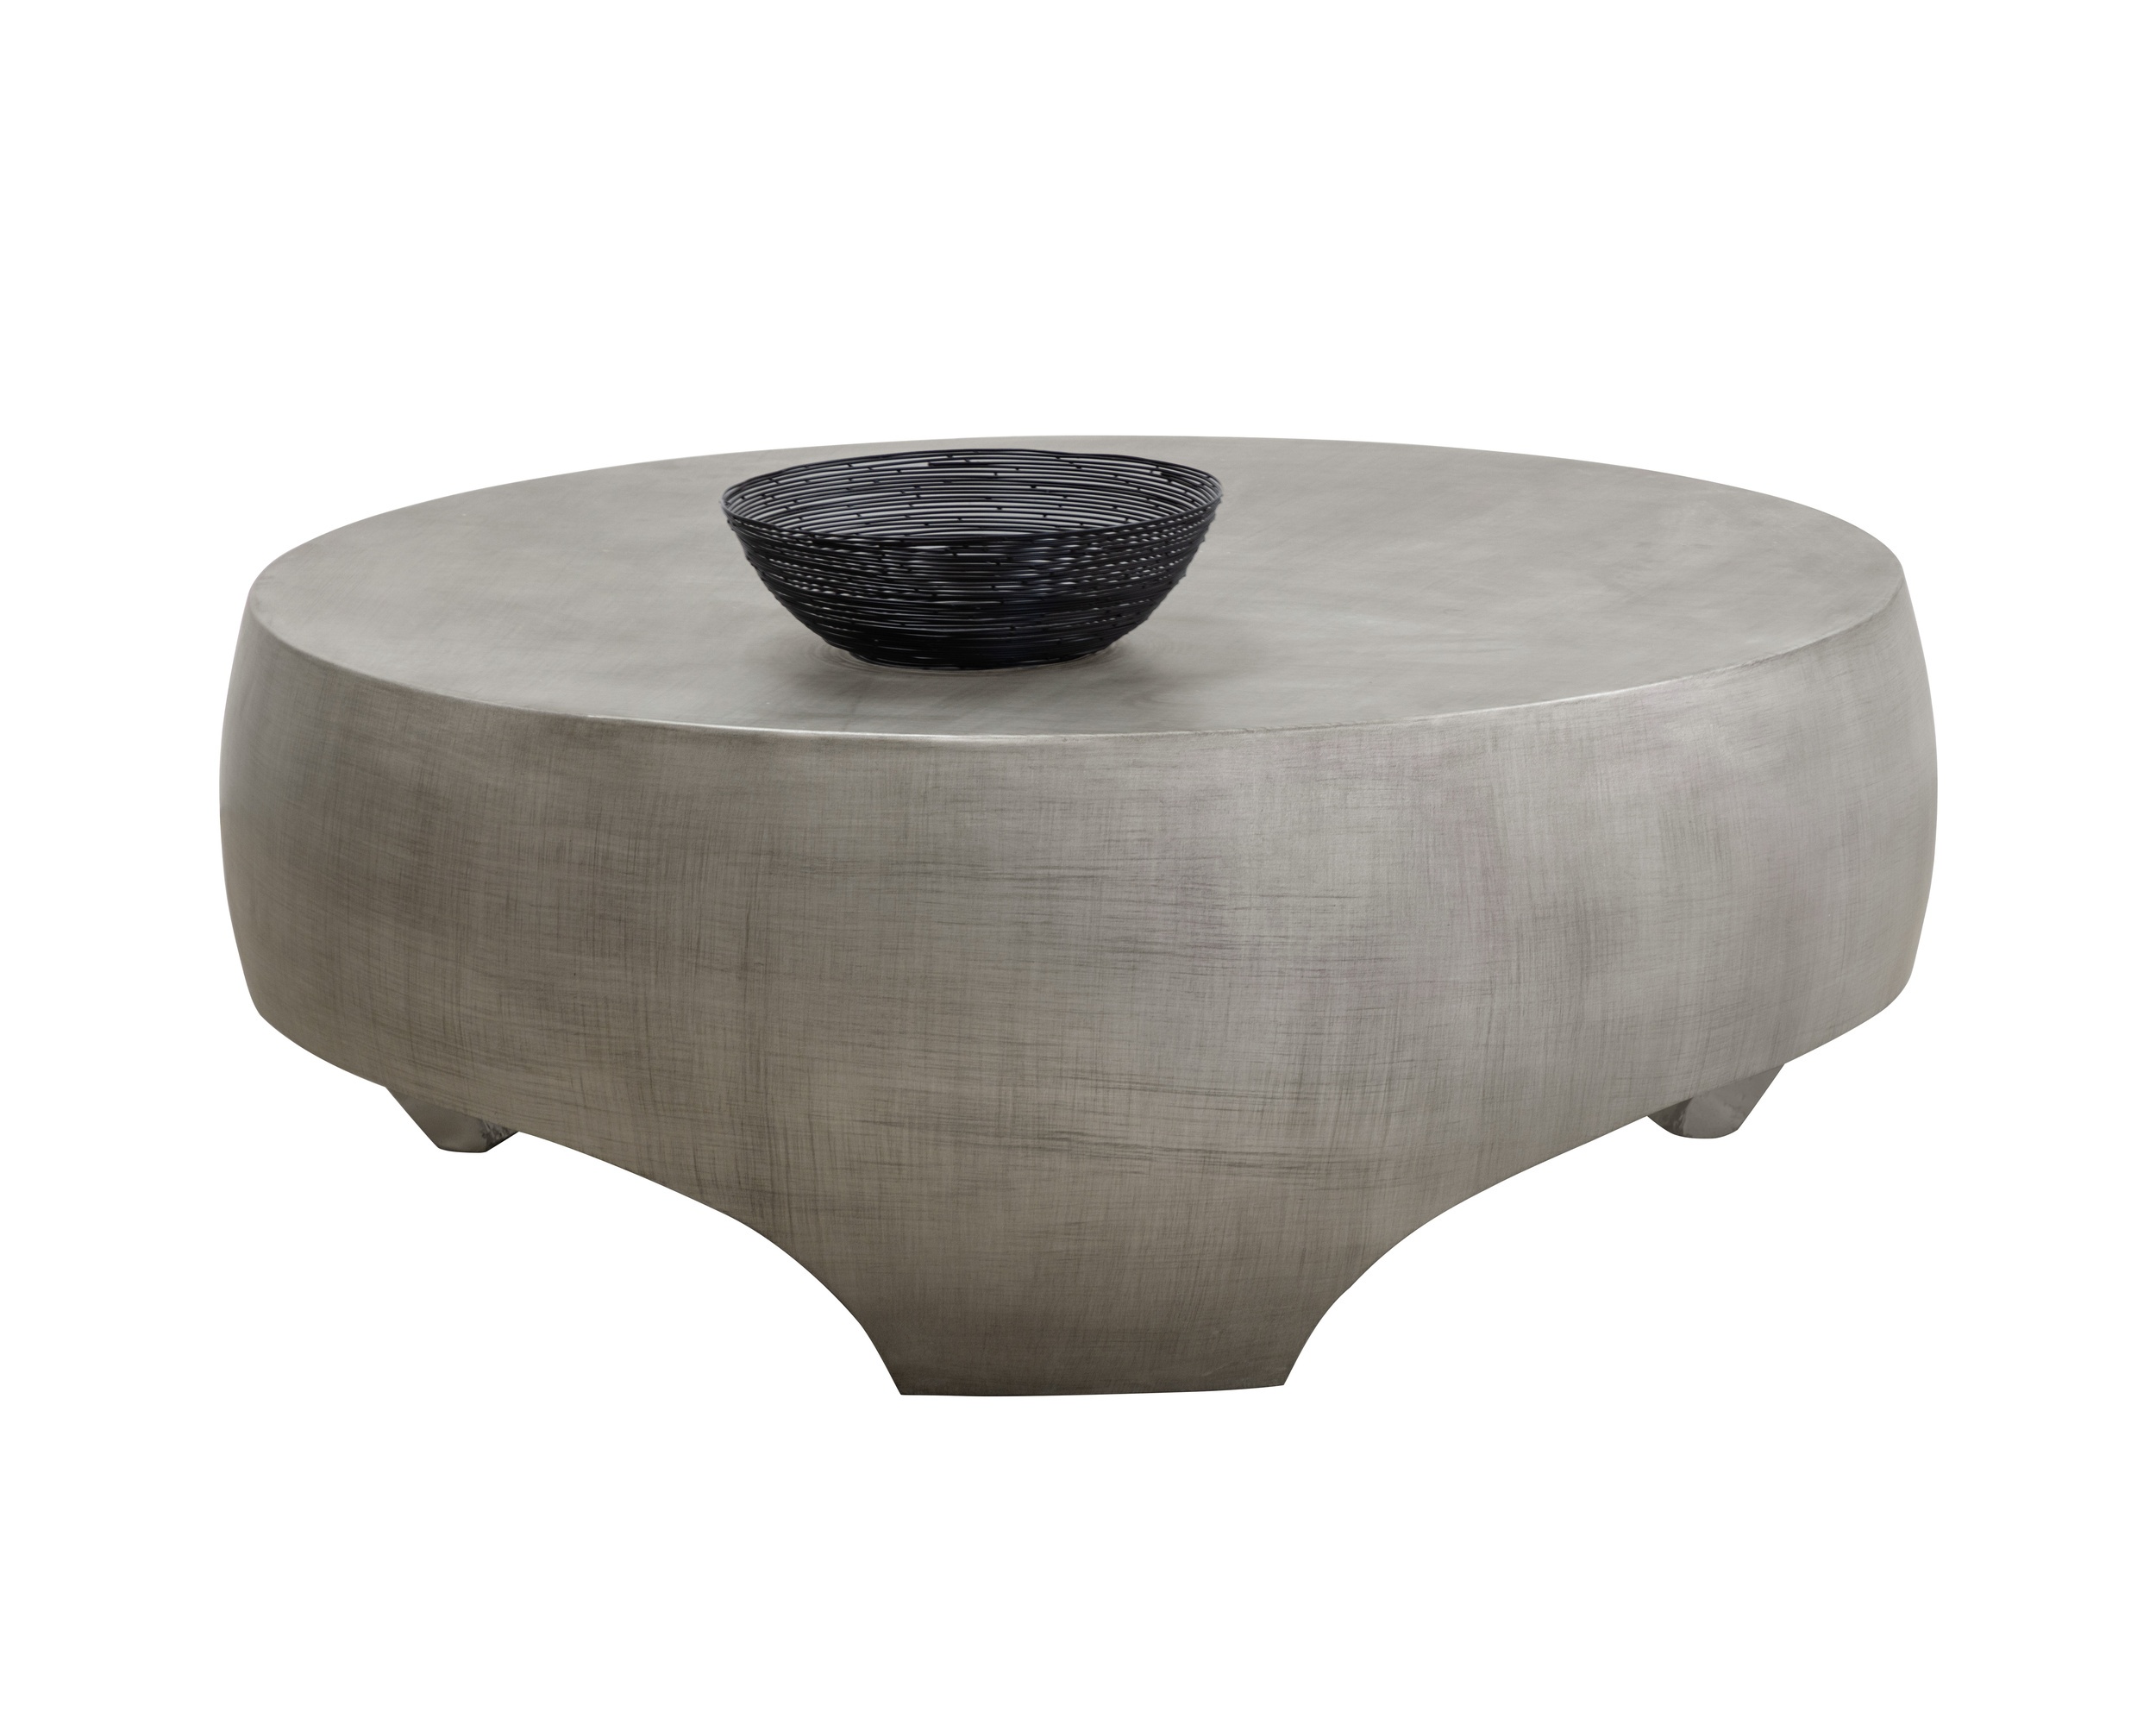
NAHLA TARSUS COFFEE TABLE - PEWTER
Description The Tarsus Coffee Table exudes industrial chic with its metal look and sculpted design. Crafted from glass fibre-reinforced concrete with a pewter finish. A striking piece from all angles, this table features open arches at the bottom and a cross-hatched pattern for a brushed look. Rubber felt protectors included. Construction Material/Cover Concrete Material Finish Light Pewter Base / Legs Concrete Base Finish Light Pewter Performance Fabric No Contract Viable Yes Assembly Required No Additional Features Cross-Hatched Pattern / Glass Fibre Reinforced Sealed Concrete / Suitable for Indoor and Outdoor Use / Rubber Felts Included Imperial Overall Dimensions W x 45.5D x 17.25H Gross Weight 151 lb Net Weight 102 lb Pack 1pc / 1ctn Carton Size 50W x 50D x 23 H in Carton Weight 151 lb Features Glass fibre-reinforced concrete is incredibly durable and long-lasting. Sealed with a topcoat for added protection against moisture and staining. Pewter finish is made with water-based paint. Crafted from a natural concrete mix, each piece will look different. Variations in colour, texture, imperfections, surface scratches and non-structural hairline cracks are inherent and valued qualities of concrete. Apply protective covers or store inside when not in use and during extreme weather/seasons to prolong the life of outdoor items.
Brand: Nahla Madison Home
Category: Furniture > Outdoor Furniture > Outdoor Tables